Regent Street

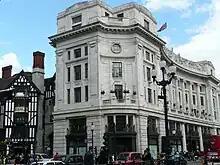
Liberty is at the junction of Regent Street with Great Marlborough Street

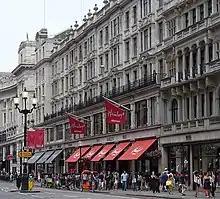
Hamleys Store in Regent Street (centre), next door to Jaeger (left).

The department store Dickins and Jones was established at No. 54 Oxford Street as Dickins and Smith before moving to Nos. 232–234 Regent Street in 1835. It was renamed to Dickins and Jones in the 1890s after John Pritchard Jones became a business partner, and by the turn of the 20th century employed over 200 people. It became part of the Harrods group in 1914, and expanded to cover Nos. 224–244 in 1922, in a new building designed by Sir Henry Tanner. In 1959, House of Fraser took over the store by buying the Harrods group. In 2005, House of Fraser announced that the store would close the following year, after it had been making a loss for several years and not kept up with more fashion-conscious department stores elsewhere. The building has been redeveloped with small shop units on the lower floors and flats and offices above.